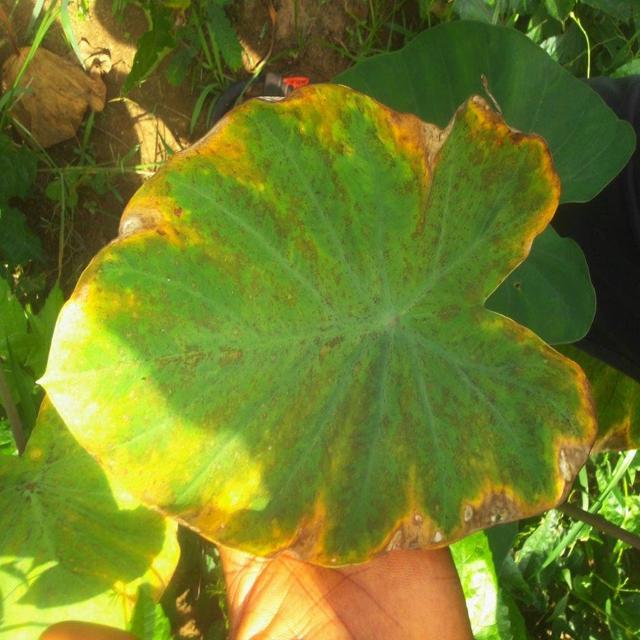
Label: Mid_Blight